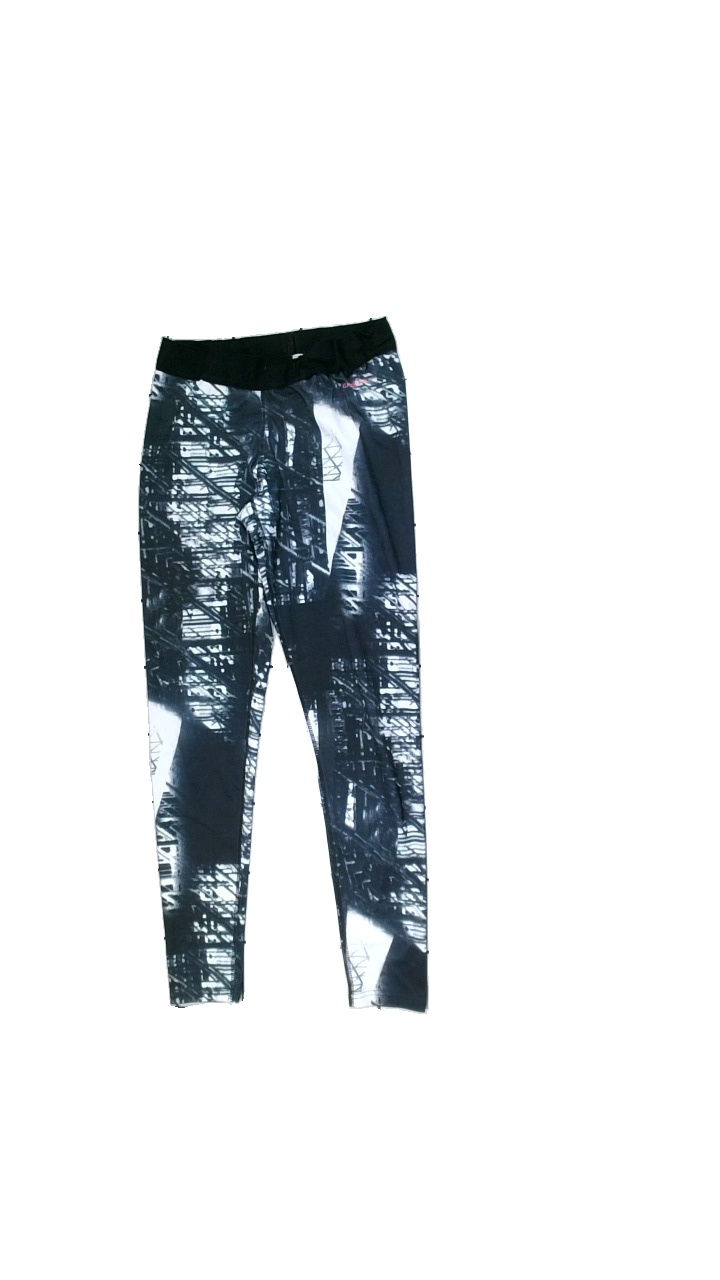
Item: Tights (Ladies)
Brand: Otp Extreme
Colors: Black, White, Grey
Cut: Regular, Tight
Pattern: Other
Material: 100% polyester
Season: All
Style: Sports
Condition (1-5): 2
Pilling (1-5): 5
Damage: Waistband stretch broken
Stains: Minor
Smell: Minor
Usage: Recycle
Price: <50